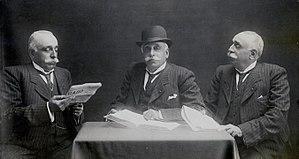
Boghos Nubar Pacha, né le 2 août 1851 à Constantinople et mort le 25 juin 1930 à Paris, est un philanthrope et diplomate arménien.